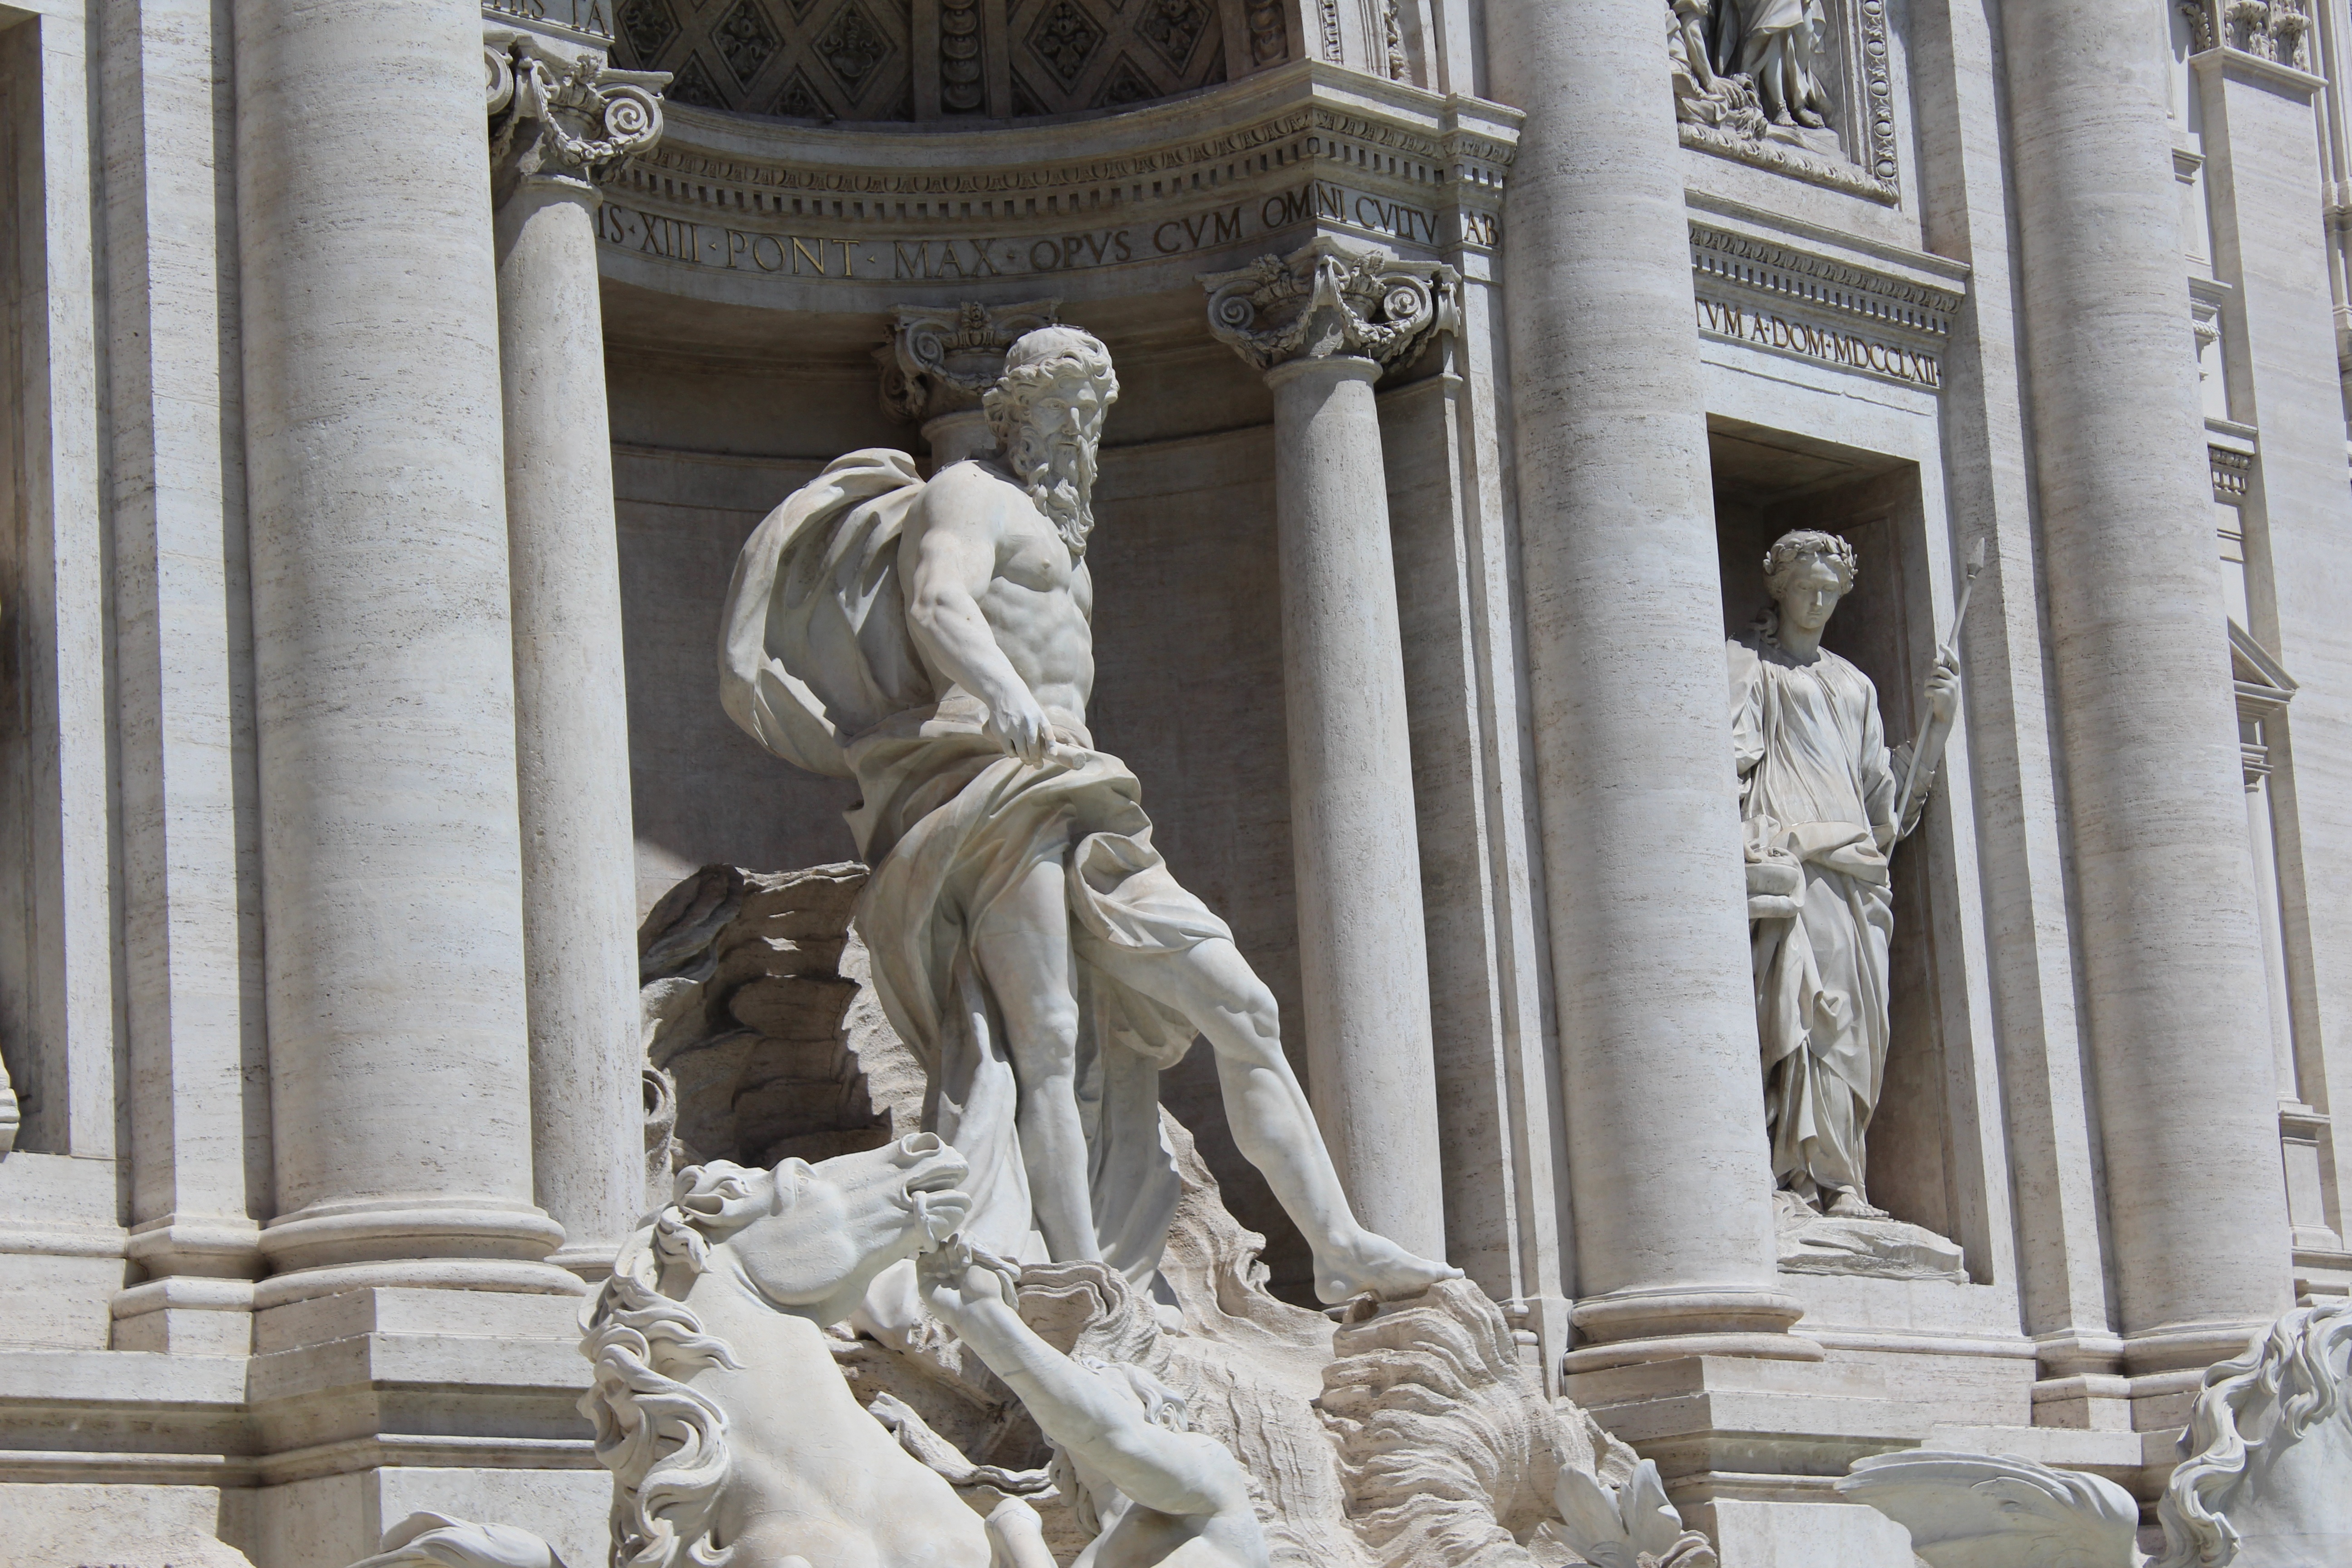
monument, statue, column, sculpture, art, rome, temple, marble, history, carving, relief, trevi, fontana, ancient rome, stone carving, lazio, roman holiday, ancient history